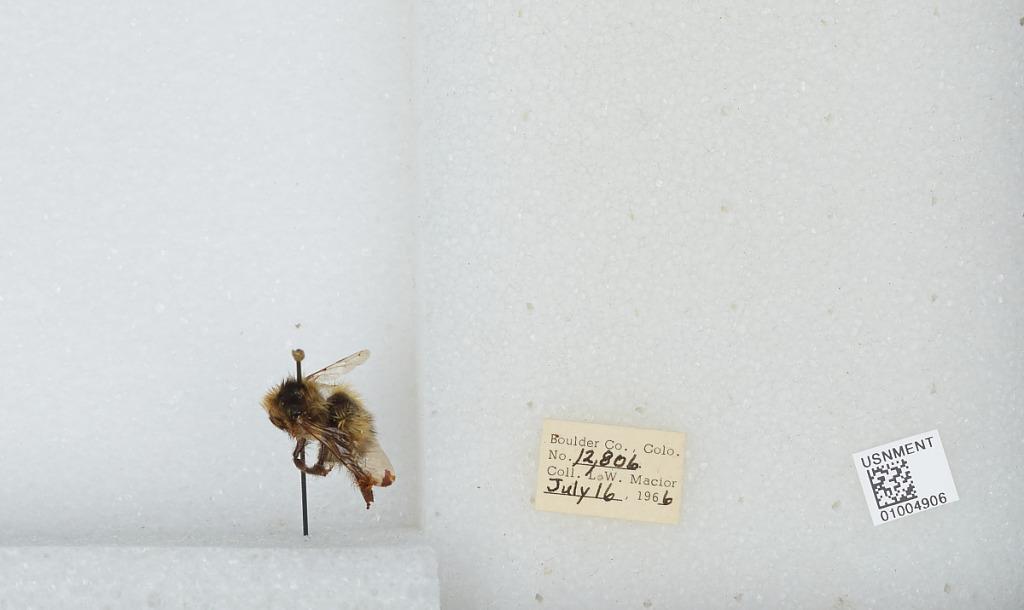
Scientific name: Bombus (Alpinobombus) balteatus Dahlbom
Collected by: L. Macior
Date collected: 1966-7-16
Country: United States
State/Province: Colorado
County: Boulder
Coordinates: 40.0275, -105.252